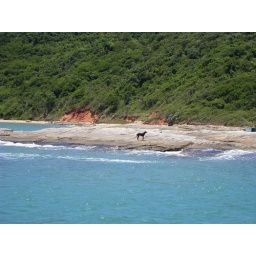
Some corals and fish near that &amp;quot;bench of stone&amp;quot;... The dog was howling.